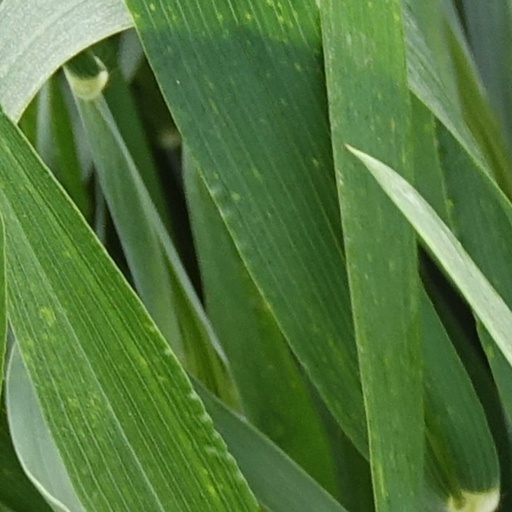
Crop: wheat